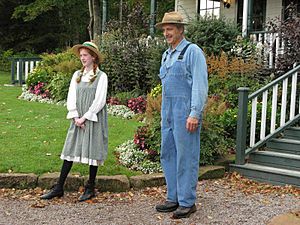
Anne fra Grønnebakken
Skuespillere på museet for Anne fra Grønnebakken.
Anne fra Grønnebakken er en roman udgivet første gang i 1908 af den canadiske forfatter Lucy Maud Montgomery. Fortællingen foregår i slutningen af 1800-tallet, på Prince Edward Island i Canada. Siden den første udgivelse af Anne fra Grønnebakken har bogen solgt mere end 50 millioner eksemplarer.